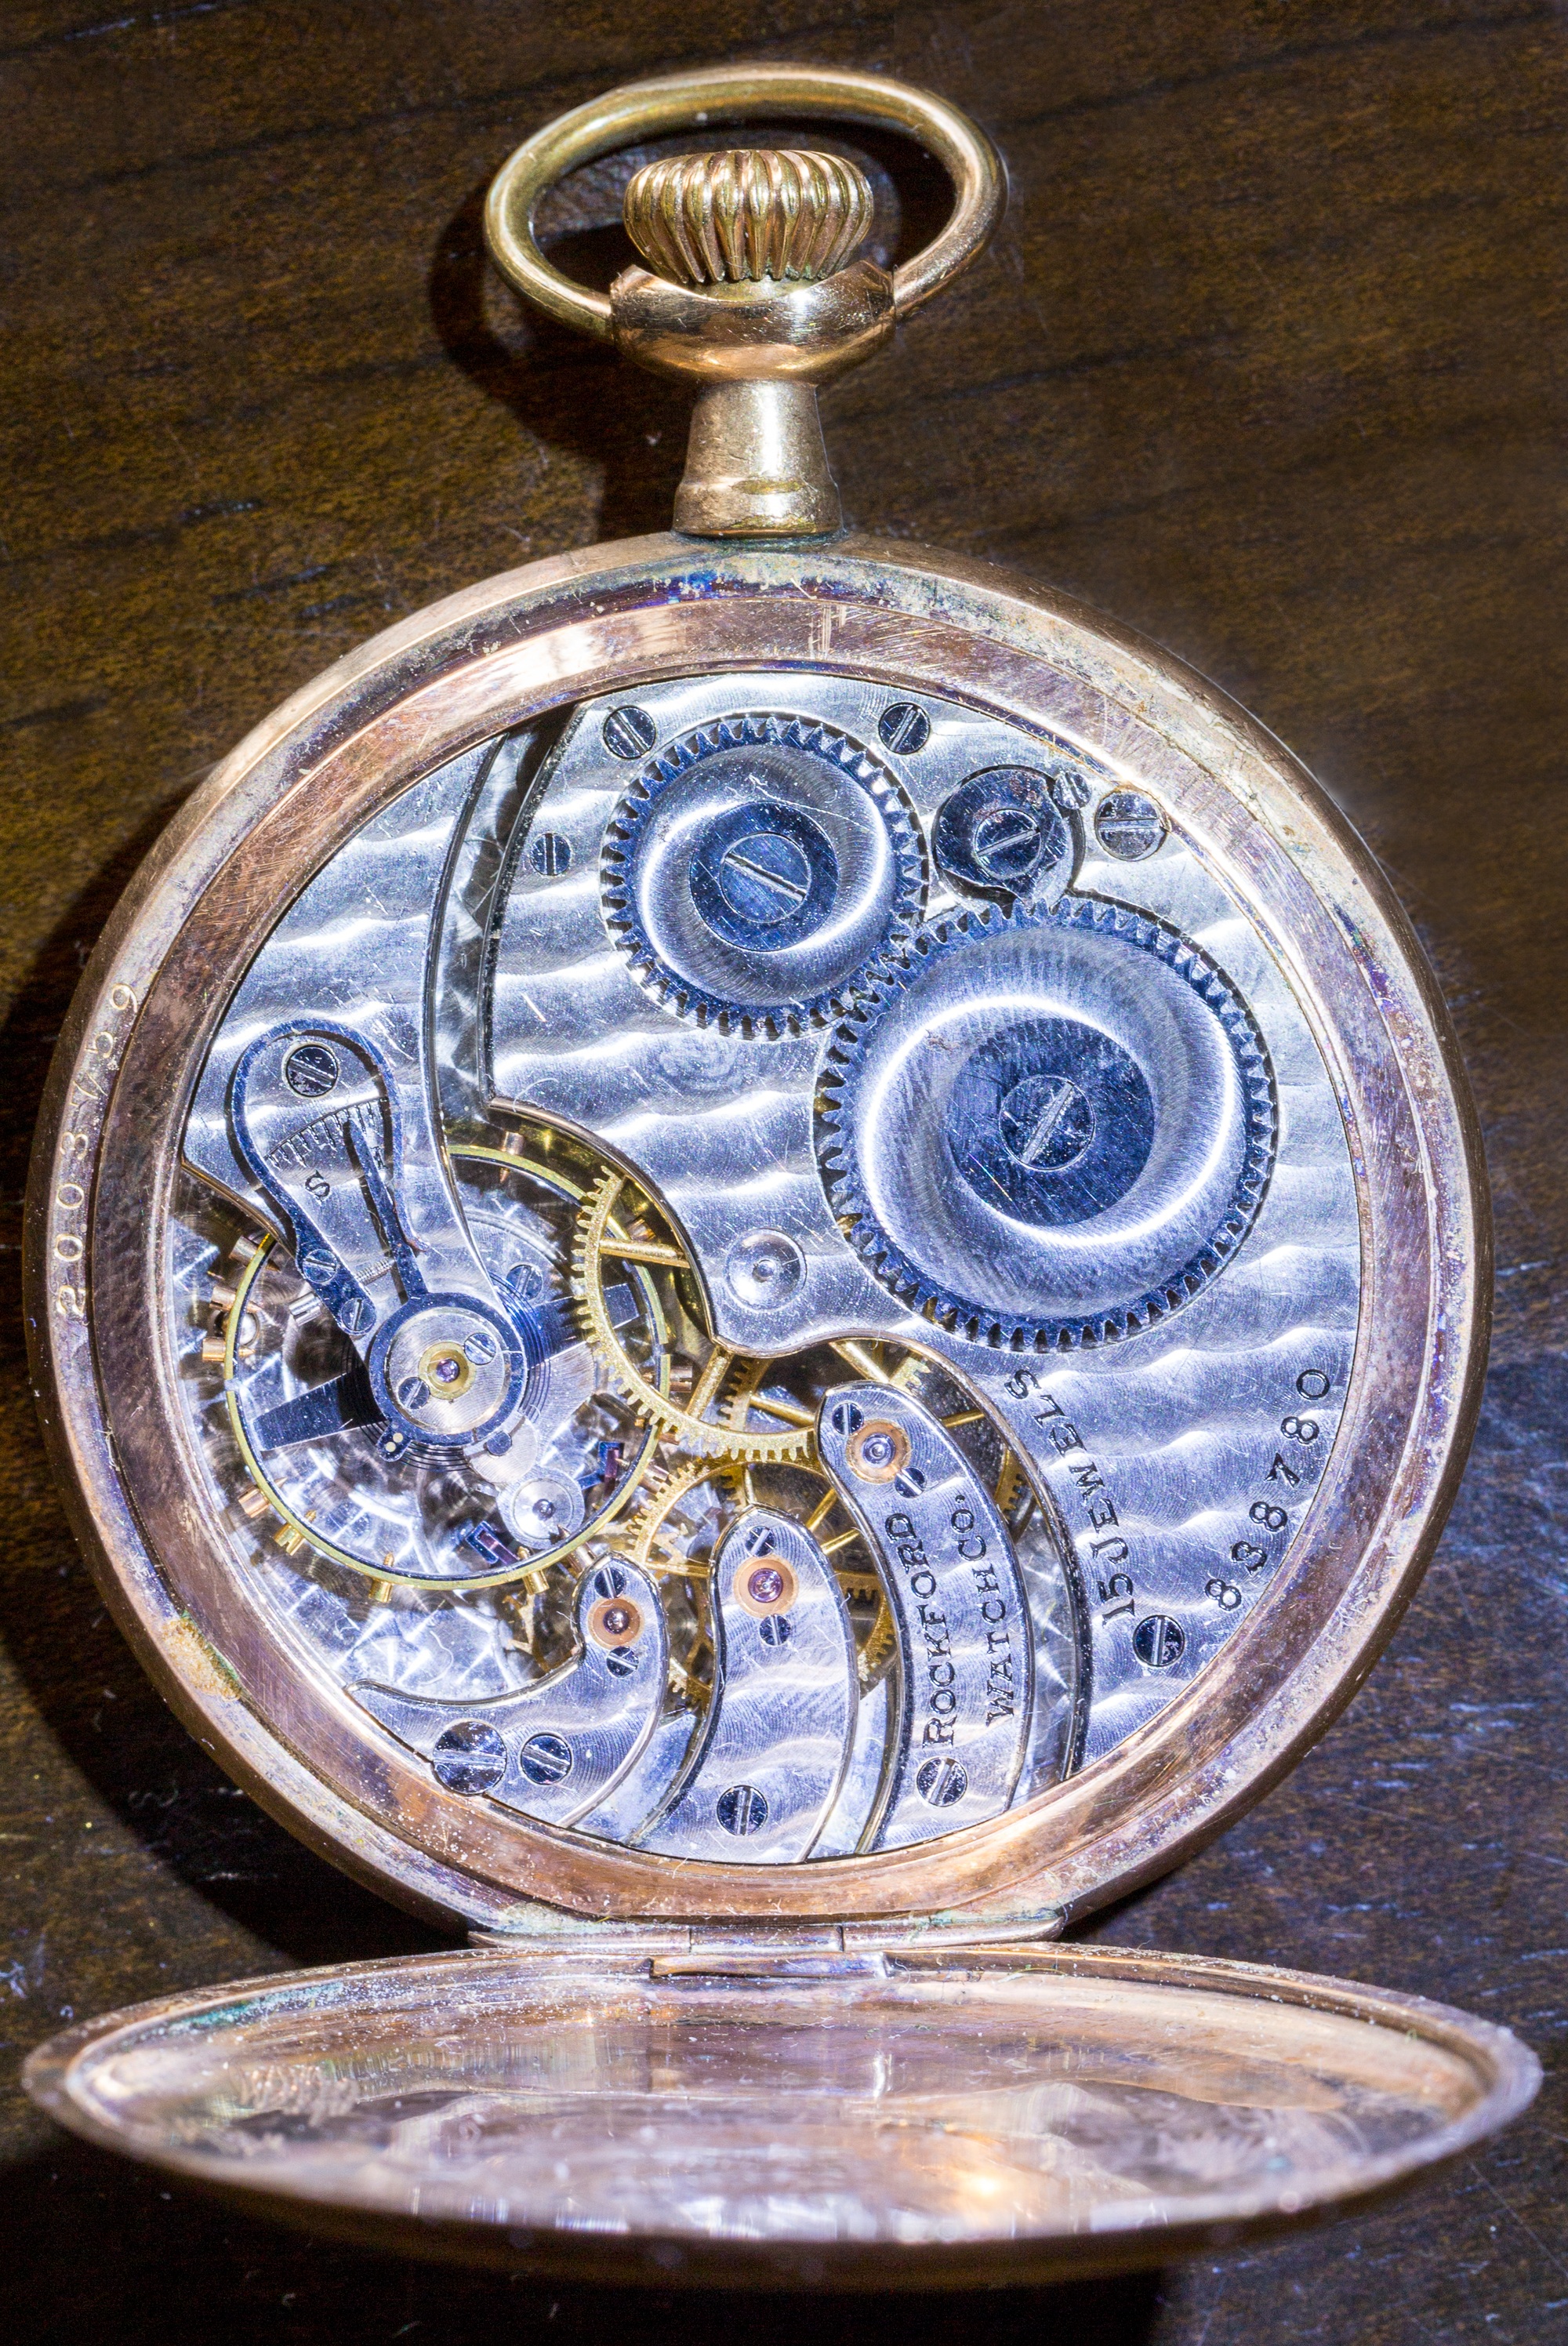
watch, time, money, pocket watch, timepiece, circle, crown, jewellery, gears, silver, pendant, locket